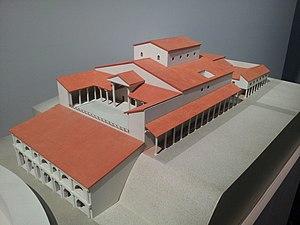
Palais de 230 m2 construit vers 20 avant J.-C. au sommet de la colline de Fourvière (Lyon, France) avec vue sur la plaine du Rhône et les Alpes. Atrium couvert de 190 m2, salle de bain chauffée et décoré de mosaïques. Sa date de construction correspond à la période où Agrippa, gendre de l'empereur Auguste, est gouverneur de la Gaule et séjourne à Lyon. L'empereur Claude y est peut-être né. Conception A. Debat, 2005. Avec l'aimable autorisation d'Hugues Savay-Guerraz, directeur de Lugdunum - Musée et théâtres romains.
Claude, un empereur au destin singulier est une exposition sur l'empereur Claude qui se déroule du 1ᵉʳ décembre 2018 au 4 mars 2019 au musée des Beaux-Arts de Lyon. Elle présente une vision renouvelée du personnage par rapport aux poncifs développés par ses contemporains et relayés durant des siècles.
Le Palais du gouverneur a été construit à Lugdunum, sur la colline de Fourvière, vers 20 av. J.-C. et détruit en 15 apr. J.-C.. Il était la résidence du gouverneur romain des Trois Gaules.